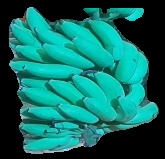
Variety: elakki-bale
Grade: grade2